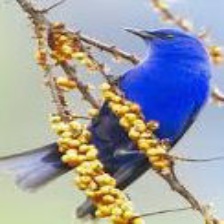
Species: GRANDALA
Scientific name: GRANDALA COELICOLOR